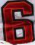
Number: 6